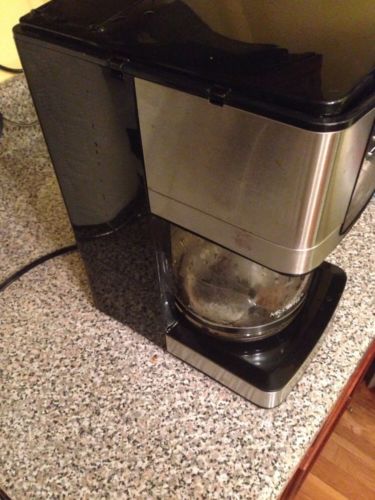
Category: coffee maker